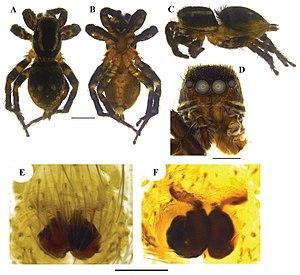
Stenaelurillus albus est une espèce d'araignées aranéomorphes de la famille des Salticidae.